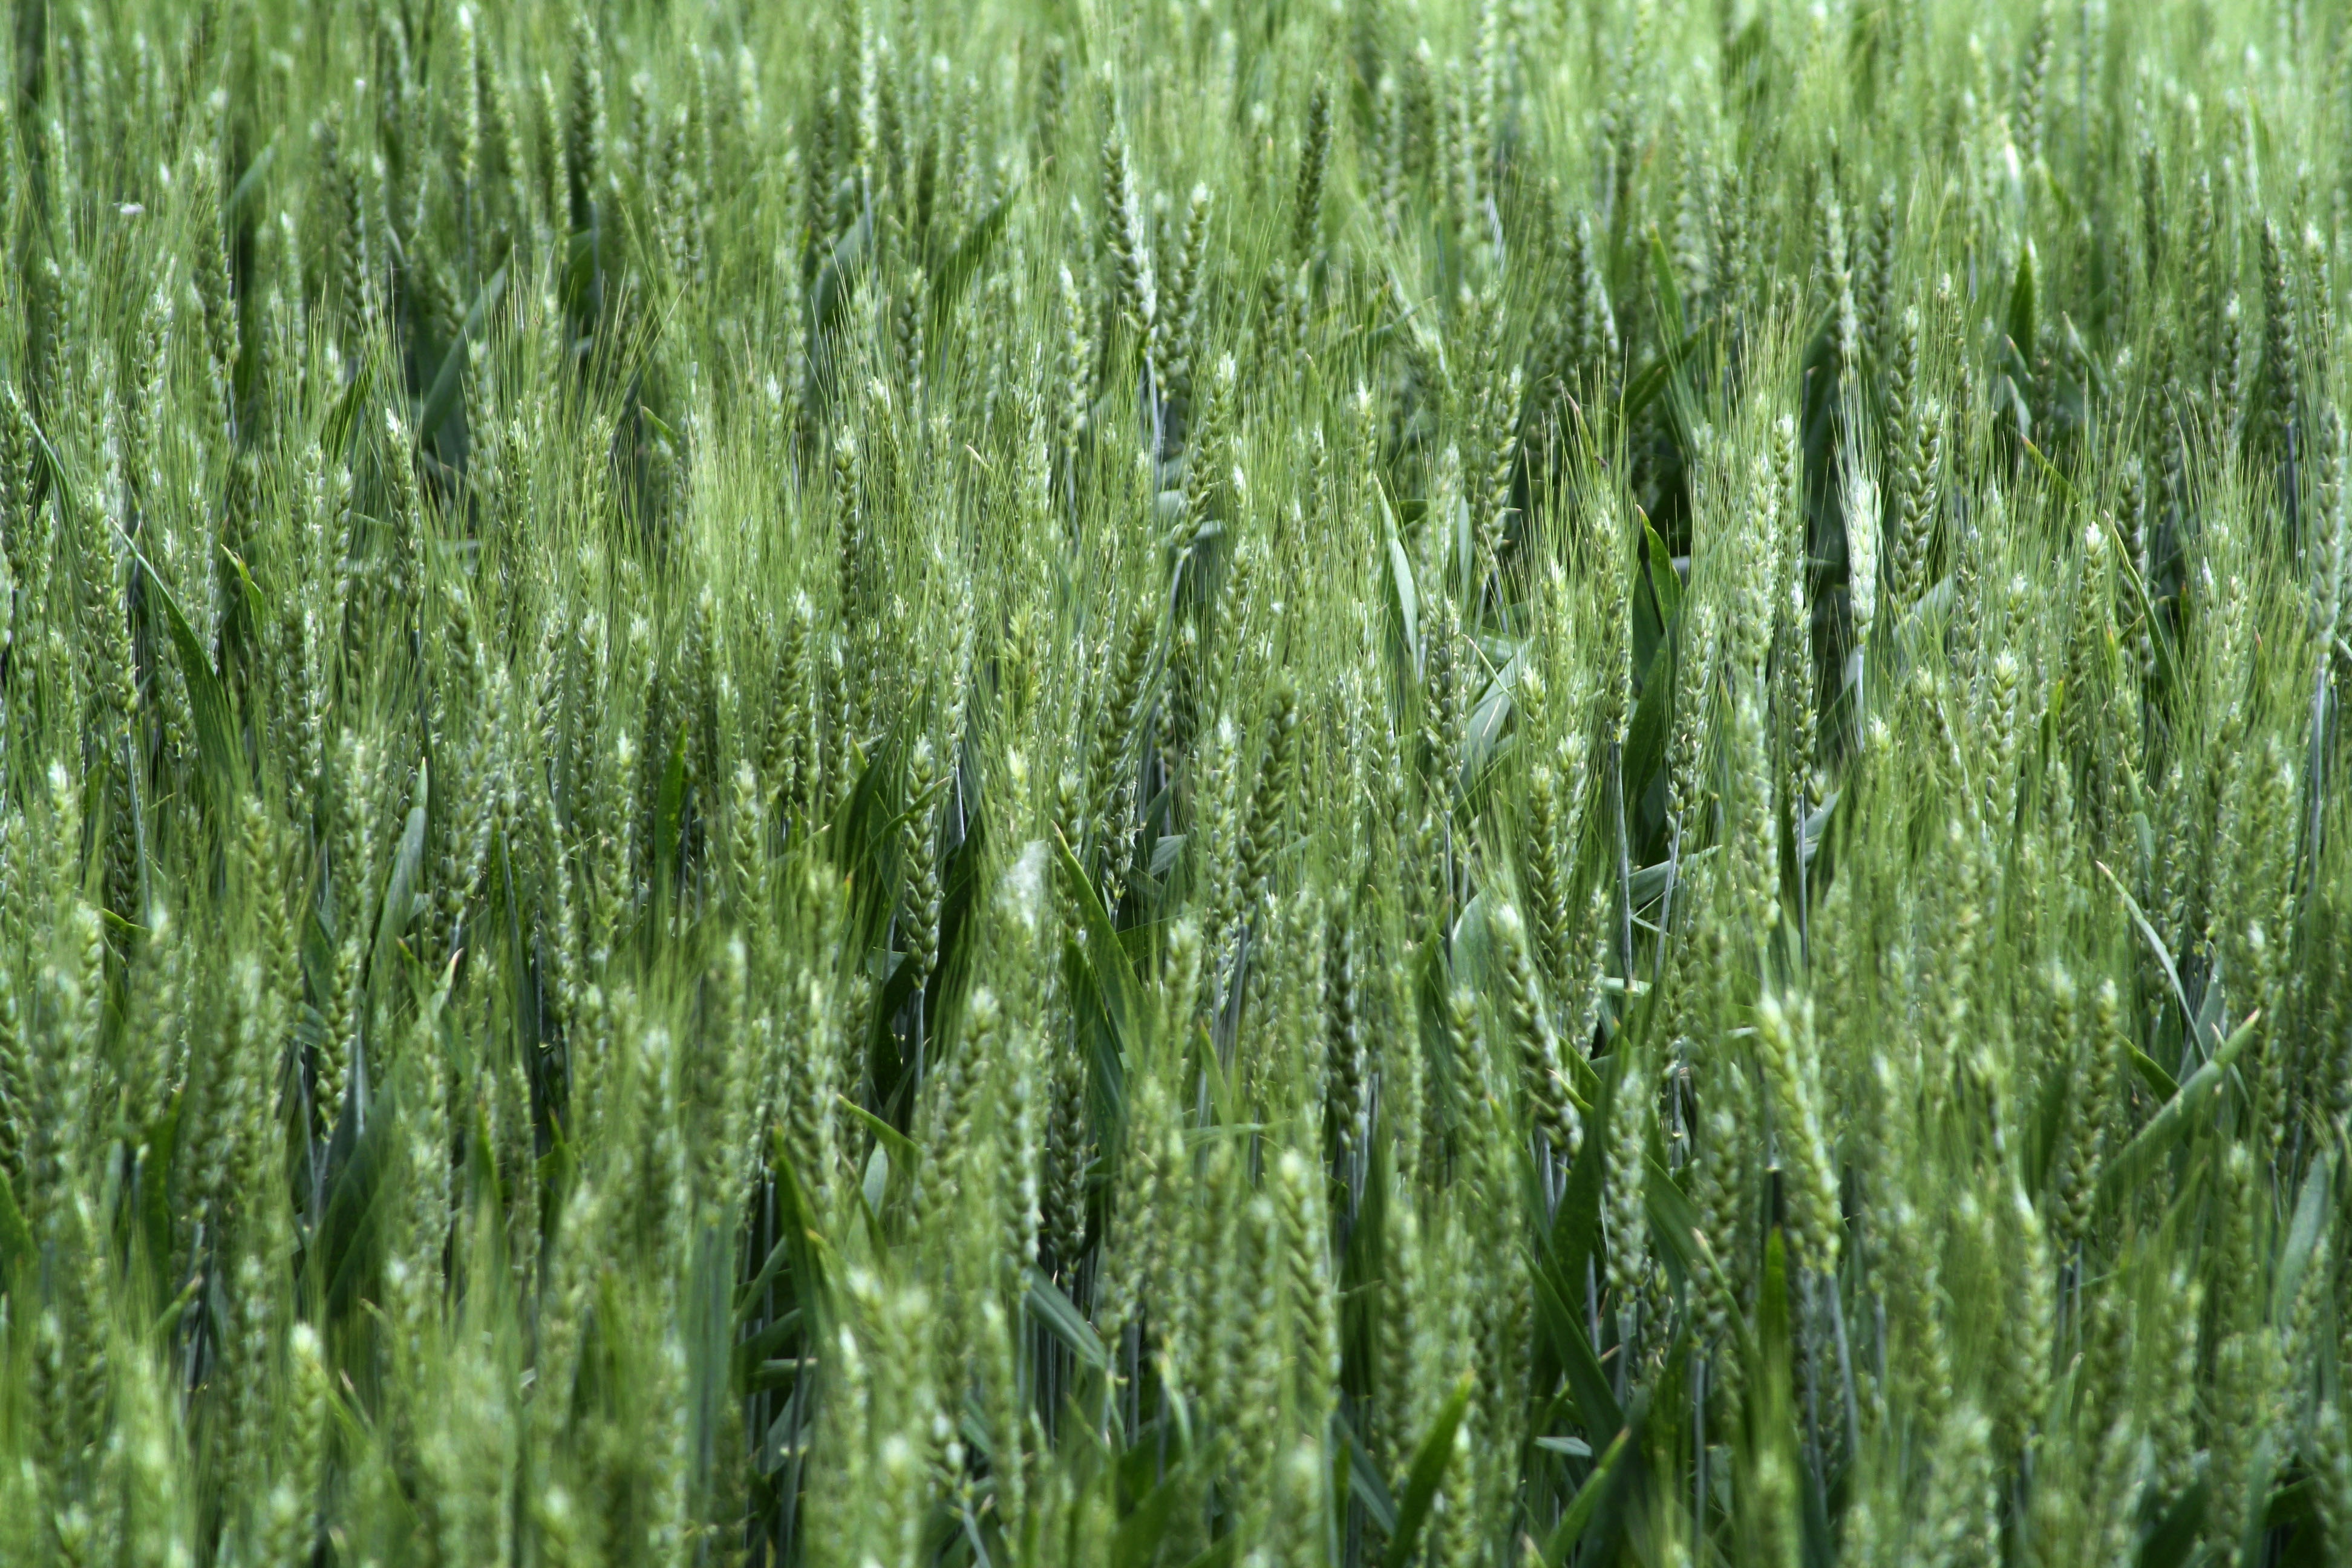
tree, nature, grass, plant, field, wheat, summer, food, green, harvest, crop, agriculture, rye, cornfield, ecosystem, flowering plant, grain fields, triticale, hordeum, grass family, plant stem, land plant, phragmites, horsetail family